Butterfly Valley, Fethiye

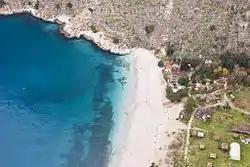
A view of Butterfly Valley from the cliffs

In the form of a narrow canyon stretching over around , the valley's steep walls are high. A trail in the valley leads to two small waterfalls dropping from all the year around. In the middle of the valley, a creek runs, carrying water from a spring in nearby Faralya village to the sea. A road from Ölüdeniz to Uzunyurt, which is part of the Lycian Way Ultramarathon route, runs atop the rocks around the valley.